Boeing KC-46 Pegasus

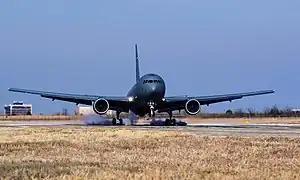
The first delivered KC-46A ("15-46009") lands at McConnell AFB in January 2019.

At the rear of the KC-46 is a refueling boom, complemented by wing-mounted drogue pods and a centerline drogue system under the rear fuselage, enabling both boom and drogue refueling in a single mission. The boom initially used a hydraulic relief valve system, similar to those on the KC-10 and KC-767, to reduce excessive axial pressure. However, to resolve a "stiff boom" issue, which prevented refueling of lightweight, thrust-limited aircraft like the A-10, Boeing replaced the actuator with a pressure-flow PQ valve.